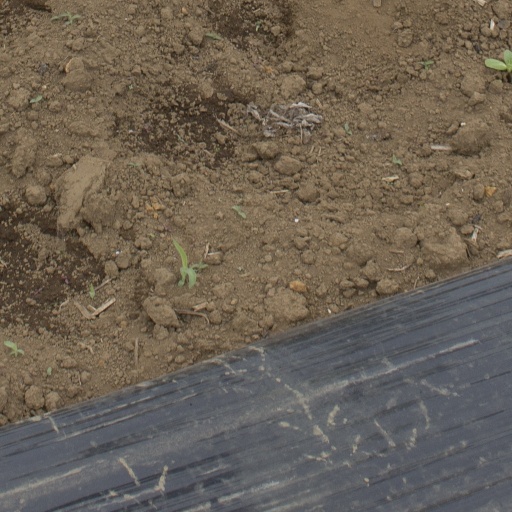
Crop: Jerusalem artichoke